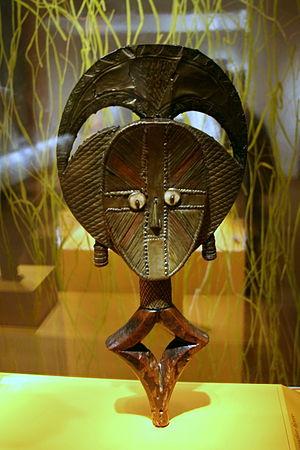
Un reliquaire est un réceptacle, généralement un coffret, destiné à contenir une ou plusieurs reliques. La dévotion populaire cherchant à honorer ceux dont les restes mortels étaient préservés fit que tout un art se développa, créant des reliquaires en matériaux précieux de forme et style esthétique divers.